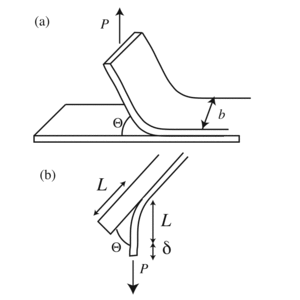
Schéma d'un test de pelage (adhésion)
Pour mesurer l'efficacité d'un adhésif, il est nécessaire de mettre en place des tests quantitatifs et reproductibles. Un des tests couramment utilisés est appelé le test de pelage. Il s'agit de tirer sur un adhésif collé à un substrat et de mesurer la force nécessaire au décollage ainsi que l'énergie totale dépensée, appelée énergie d'adhésion.